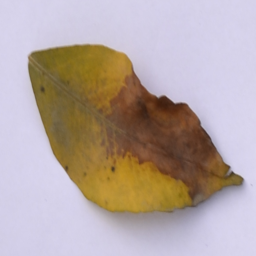
Plant part: leaf
Disease: black_spot